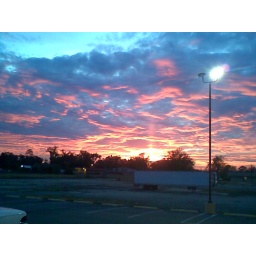
I took this standing in the parking lot of my office